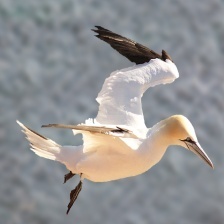
Species: NORTHERN GANNET
Scientific name: MORUS BASSANUS